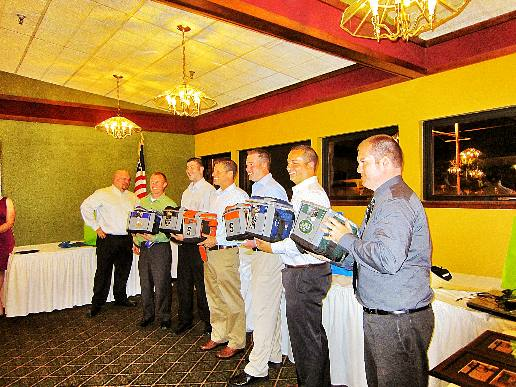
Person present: Yes